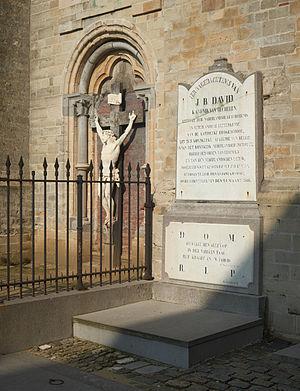
L'abbaye de Parc, improprement appelée abbaye du parc, est une abbaye de chanoines prémontrés située à Heverlee, en Belgique, près de Louvain. Fondée en 1129 sur des terres données aux prémontrés de Laon par le duc de Brabant, Godefroid le Barbu, elle a déjà traversé près de 900 ans d'histoire.